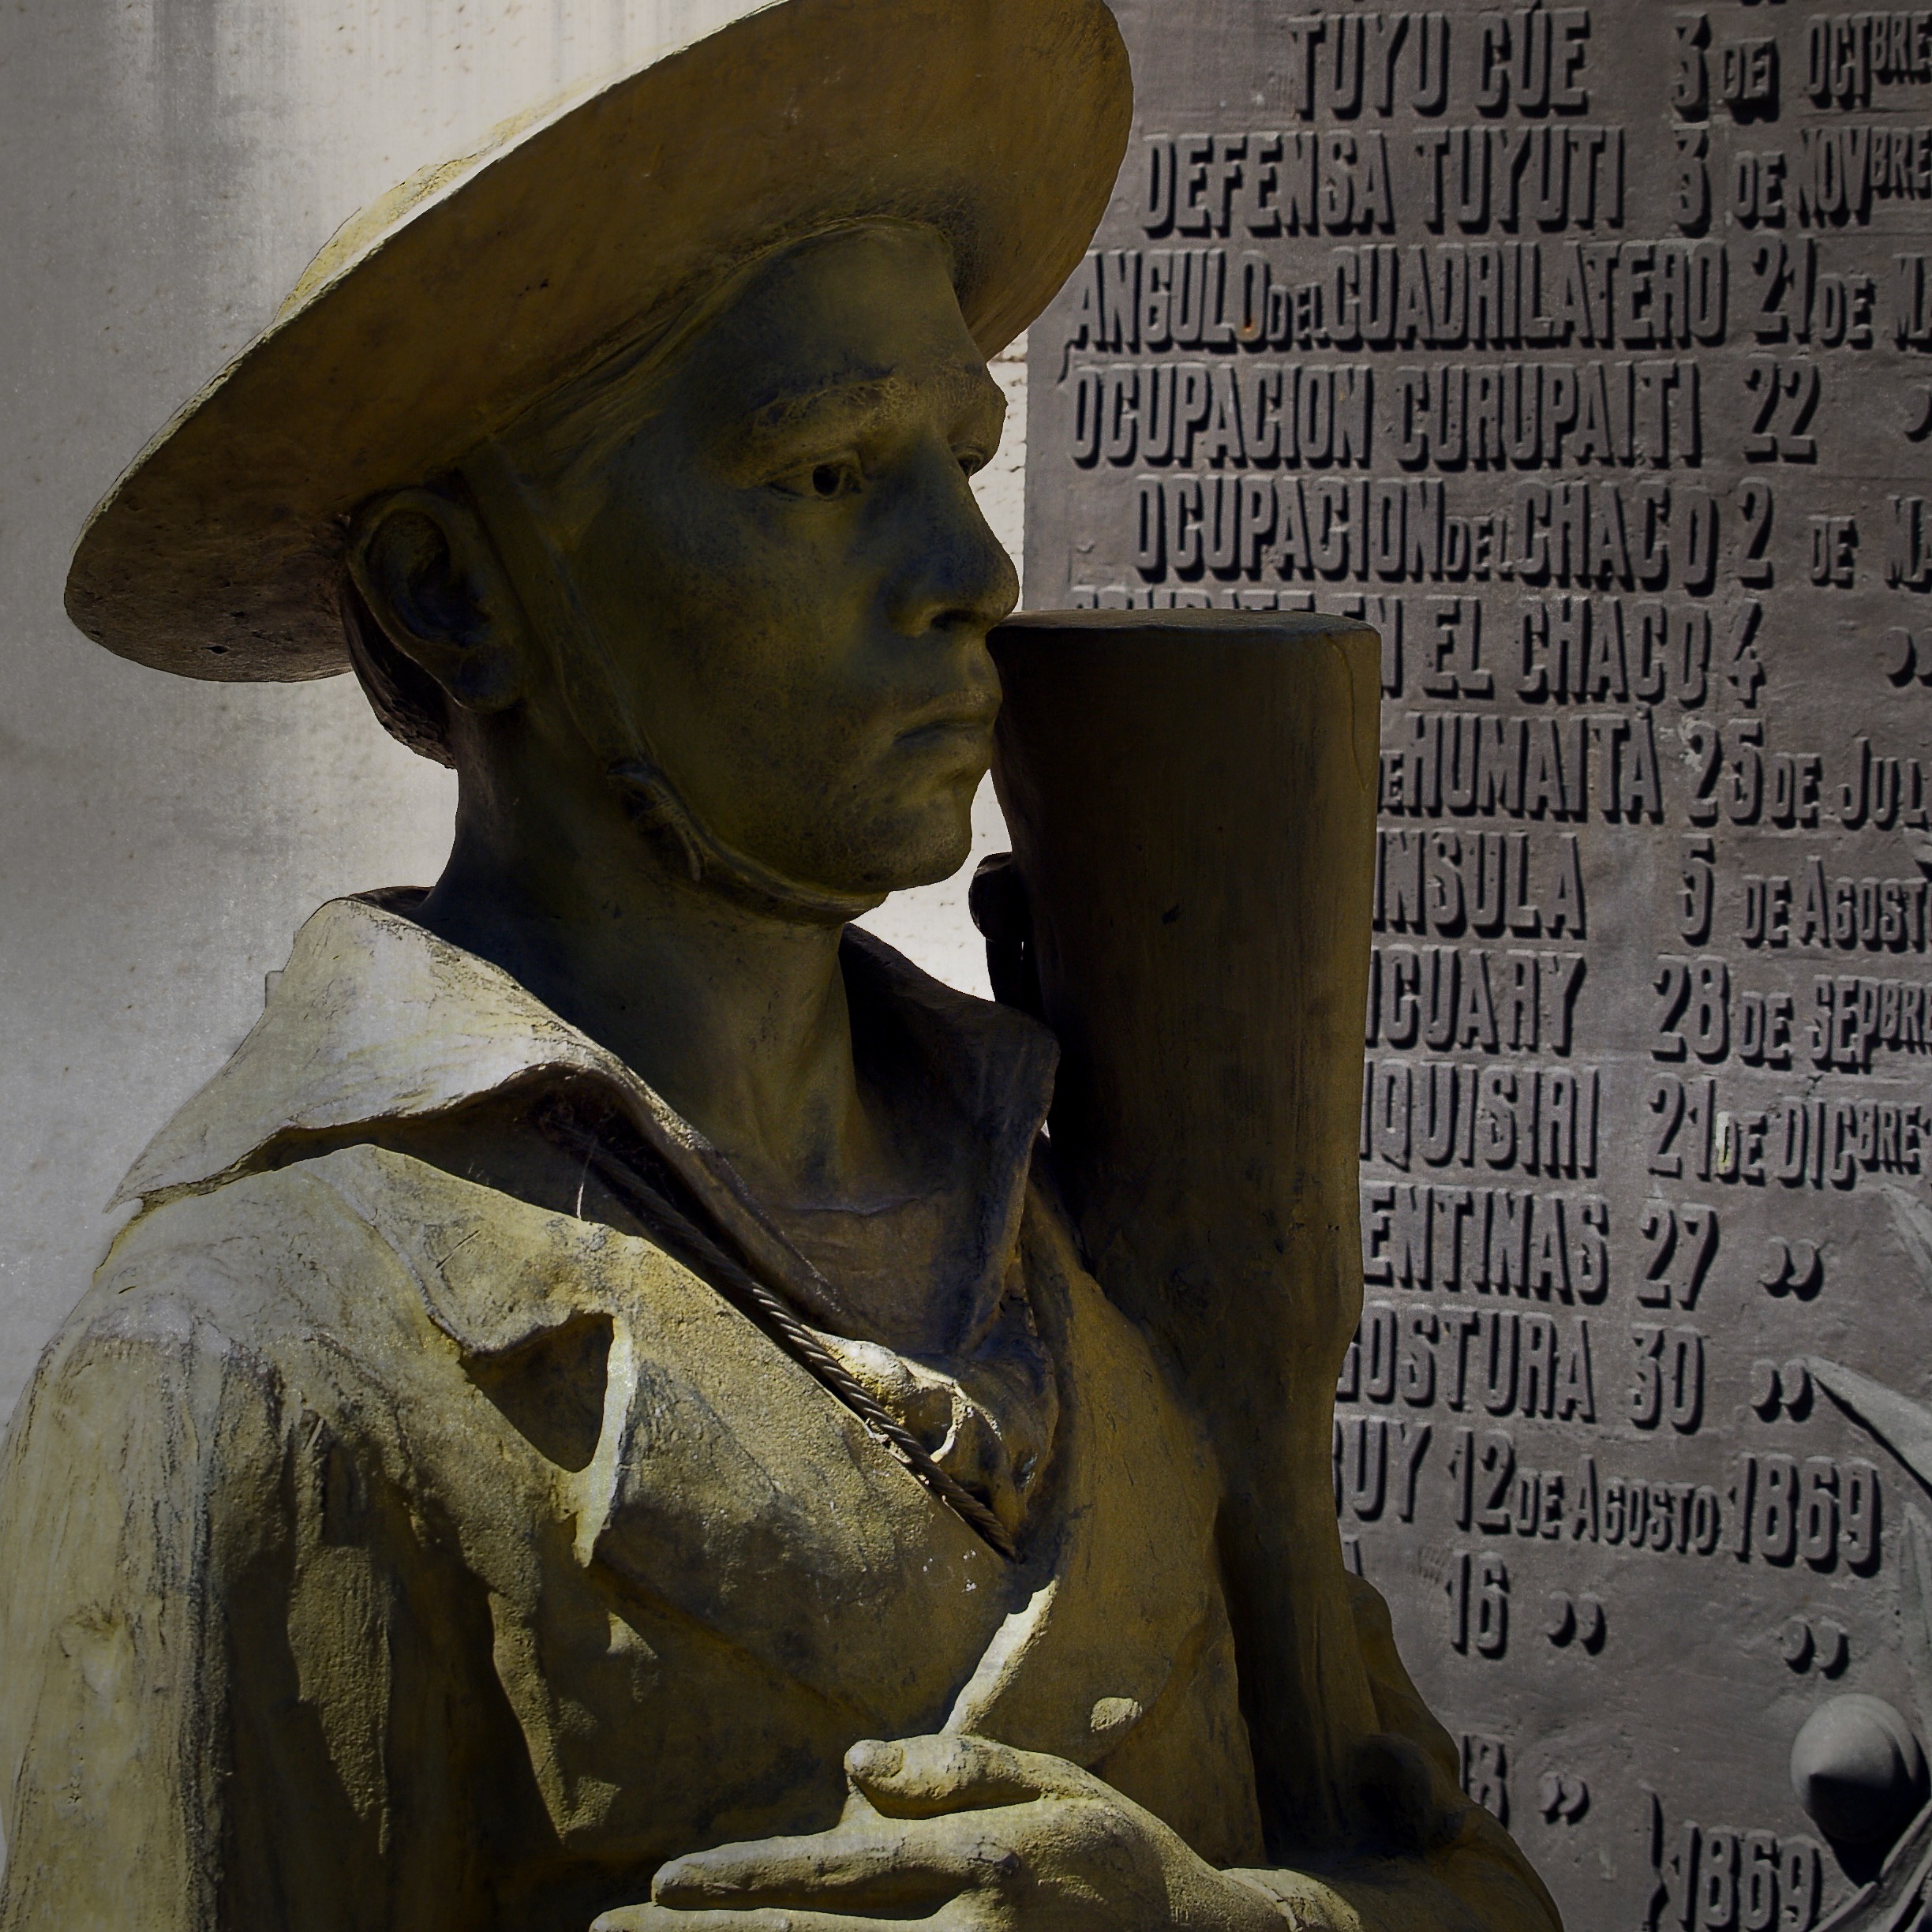
monument, statue, soldier, cemetery, weapon, sculpture, war, art, temple, argentina, carving, guard, stony, remembering, buenos aires, ancient history